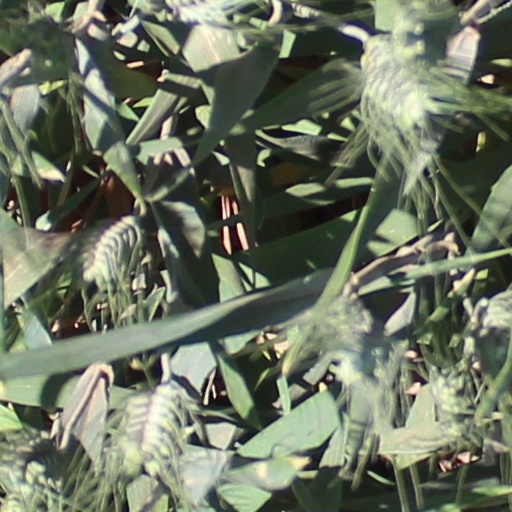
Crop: wheat